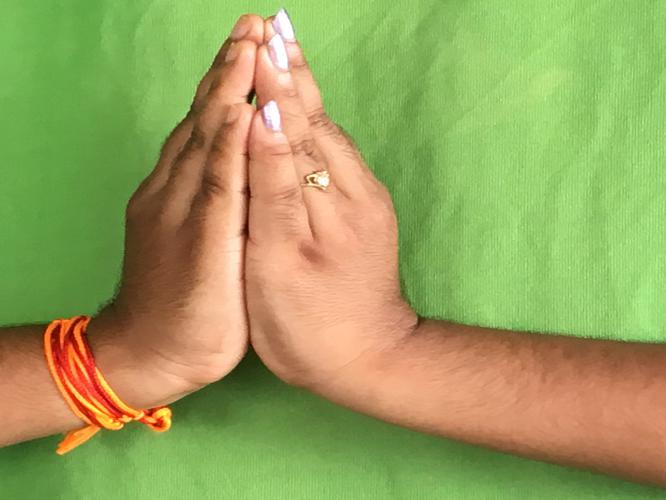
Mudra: Kapotham
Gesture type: double_hand